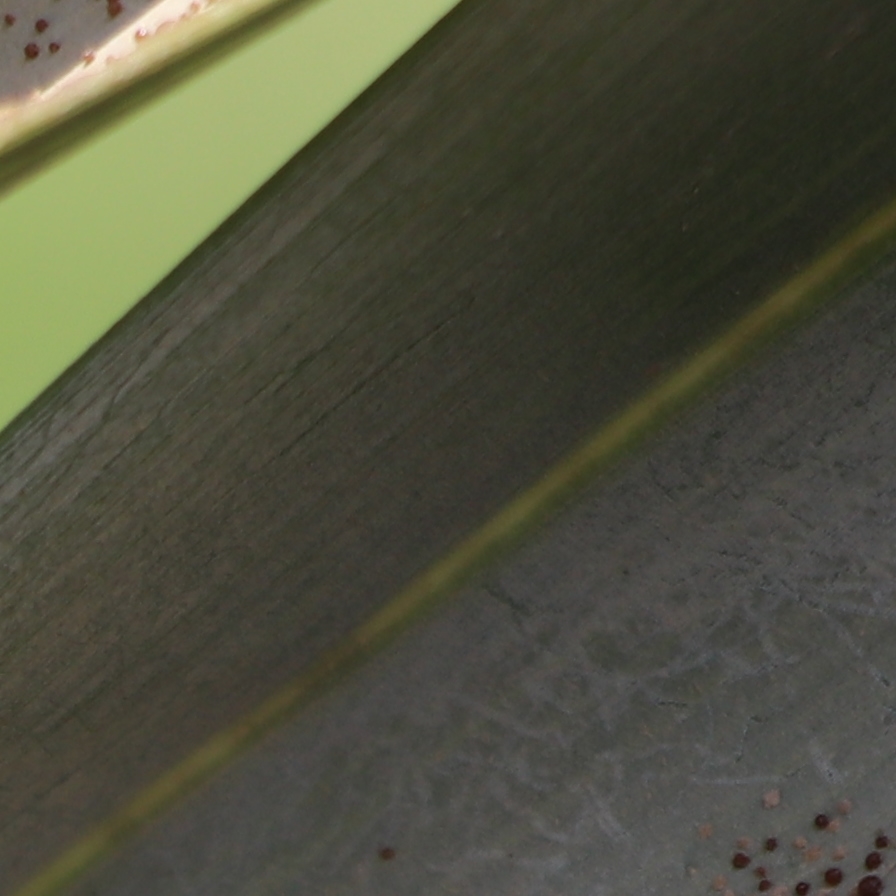
Label: Honey